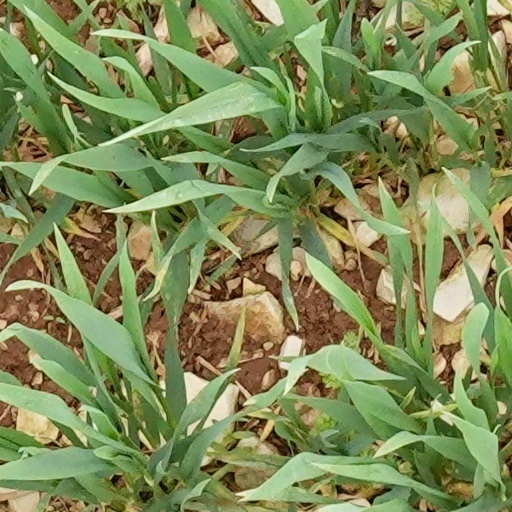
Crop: wheat